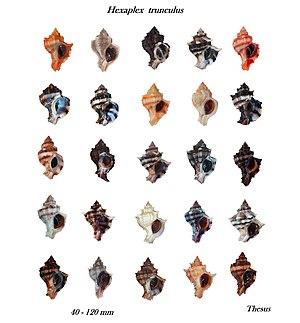
muricidae